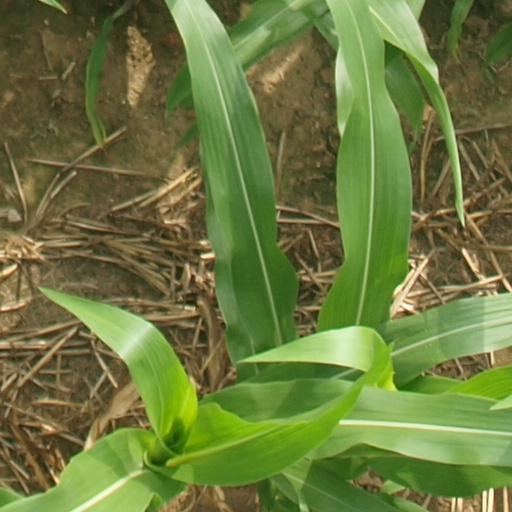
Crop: maize; corn